Jaime de Borbón y de Borbón-Parma

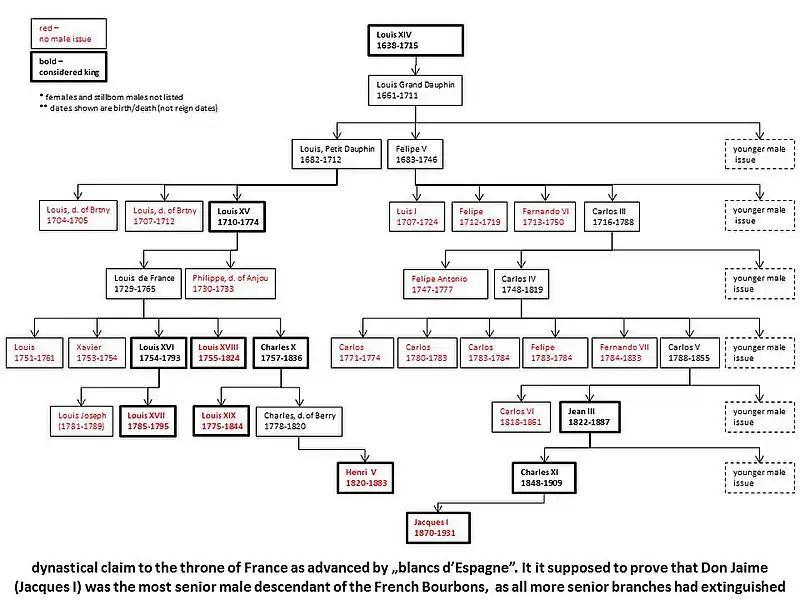

In 1905-1909 Don Jaime did not openly engage in politics, though he was subject to ongoing controversy. "Le Matin" published an interview given back in Manchuria, in which he spoke favorably about the French republican government and its measures against religious orders; he declared himself a supporter of a Britain-modeled "monarquía republicana". Despite later open letter which toned down the statement his father got outraged and reportedly initially he refused to see him. In another interview, visibly moved after the Battle of Te-Li-Ssu carnage Don Jaime declared he would never accept such a price for ascending to the throne; this pacifist tone left numerous Carlists bewildered. Though he reportedly objected in Vatican to marriage of Alfonso XIII, he nevertheless wrote a personal letter which protested the anarchist attempt against the couple in 1906; he introduced himself as "adversario leal". There was constant gossip about his approaches towards the royal family. The press claimed he was closer to Conservatism than Traditionalism or even a Liberal, floated rumors about Don Jaime running in elections, appointed capitán general honorario or that he was prepared to recognize Alfonso XIII.